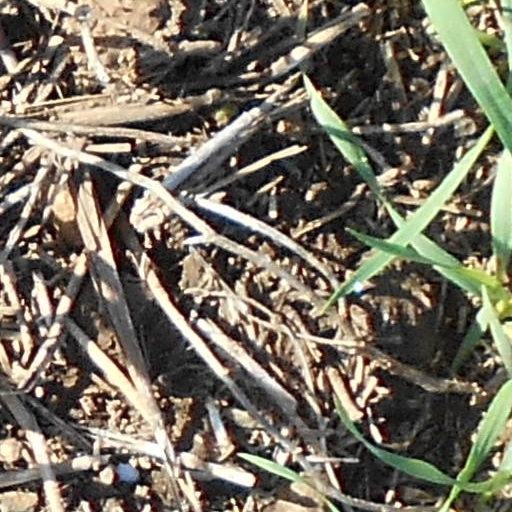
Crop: wheat